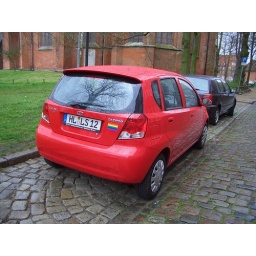
Daewoo Kalos spotted in Lubeck (Luebeck), Germany. (The car is known as 'Chevrolet Aveo' in some other markets)